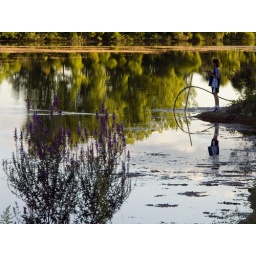
Away from video games and television there is a little peace in a pre-teen's mind.